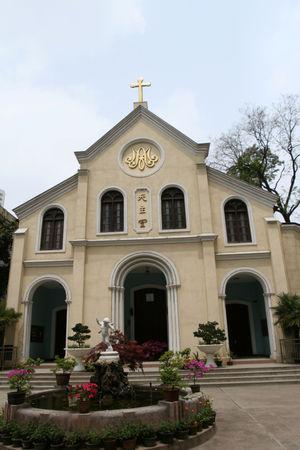
L'archidiocèse de Nankin est un siège métropolitain de l'Église catholique de Chine. Il comptait, en 1950, 32 536 baptisés sur six millions d'habitants. Il est actuellement vacant.
La cathédrale de l'Immaculée-Conception de Nankin, connue aussi localement sous le nom de cathédrale de la rue Shigu, est une église catholique historique située au 112 de la rue Shigu, à Nankin, et qui est la cathédrale de l'archidiocèse de Nankin.